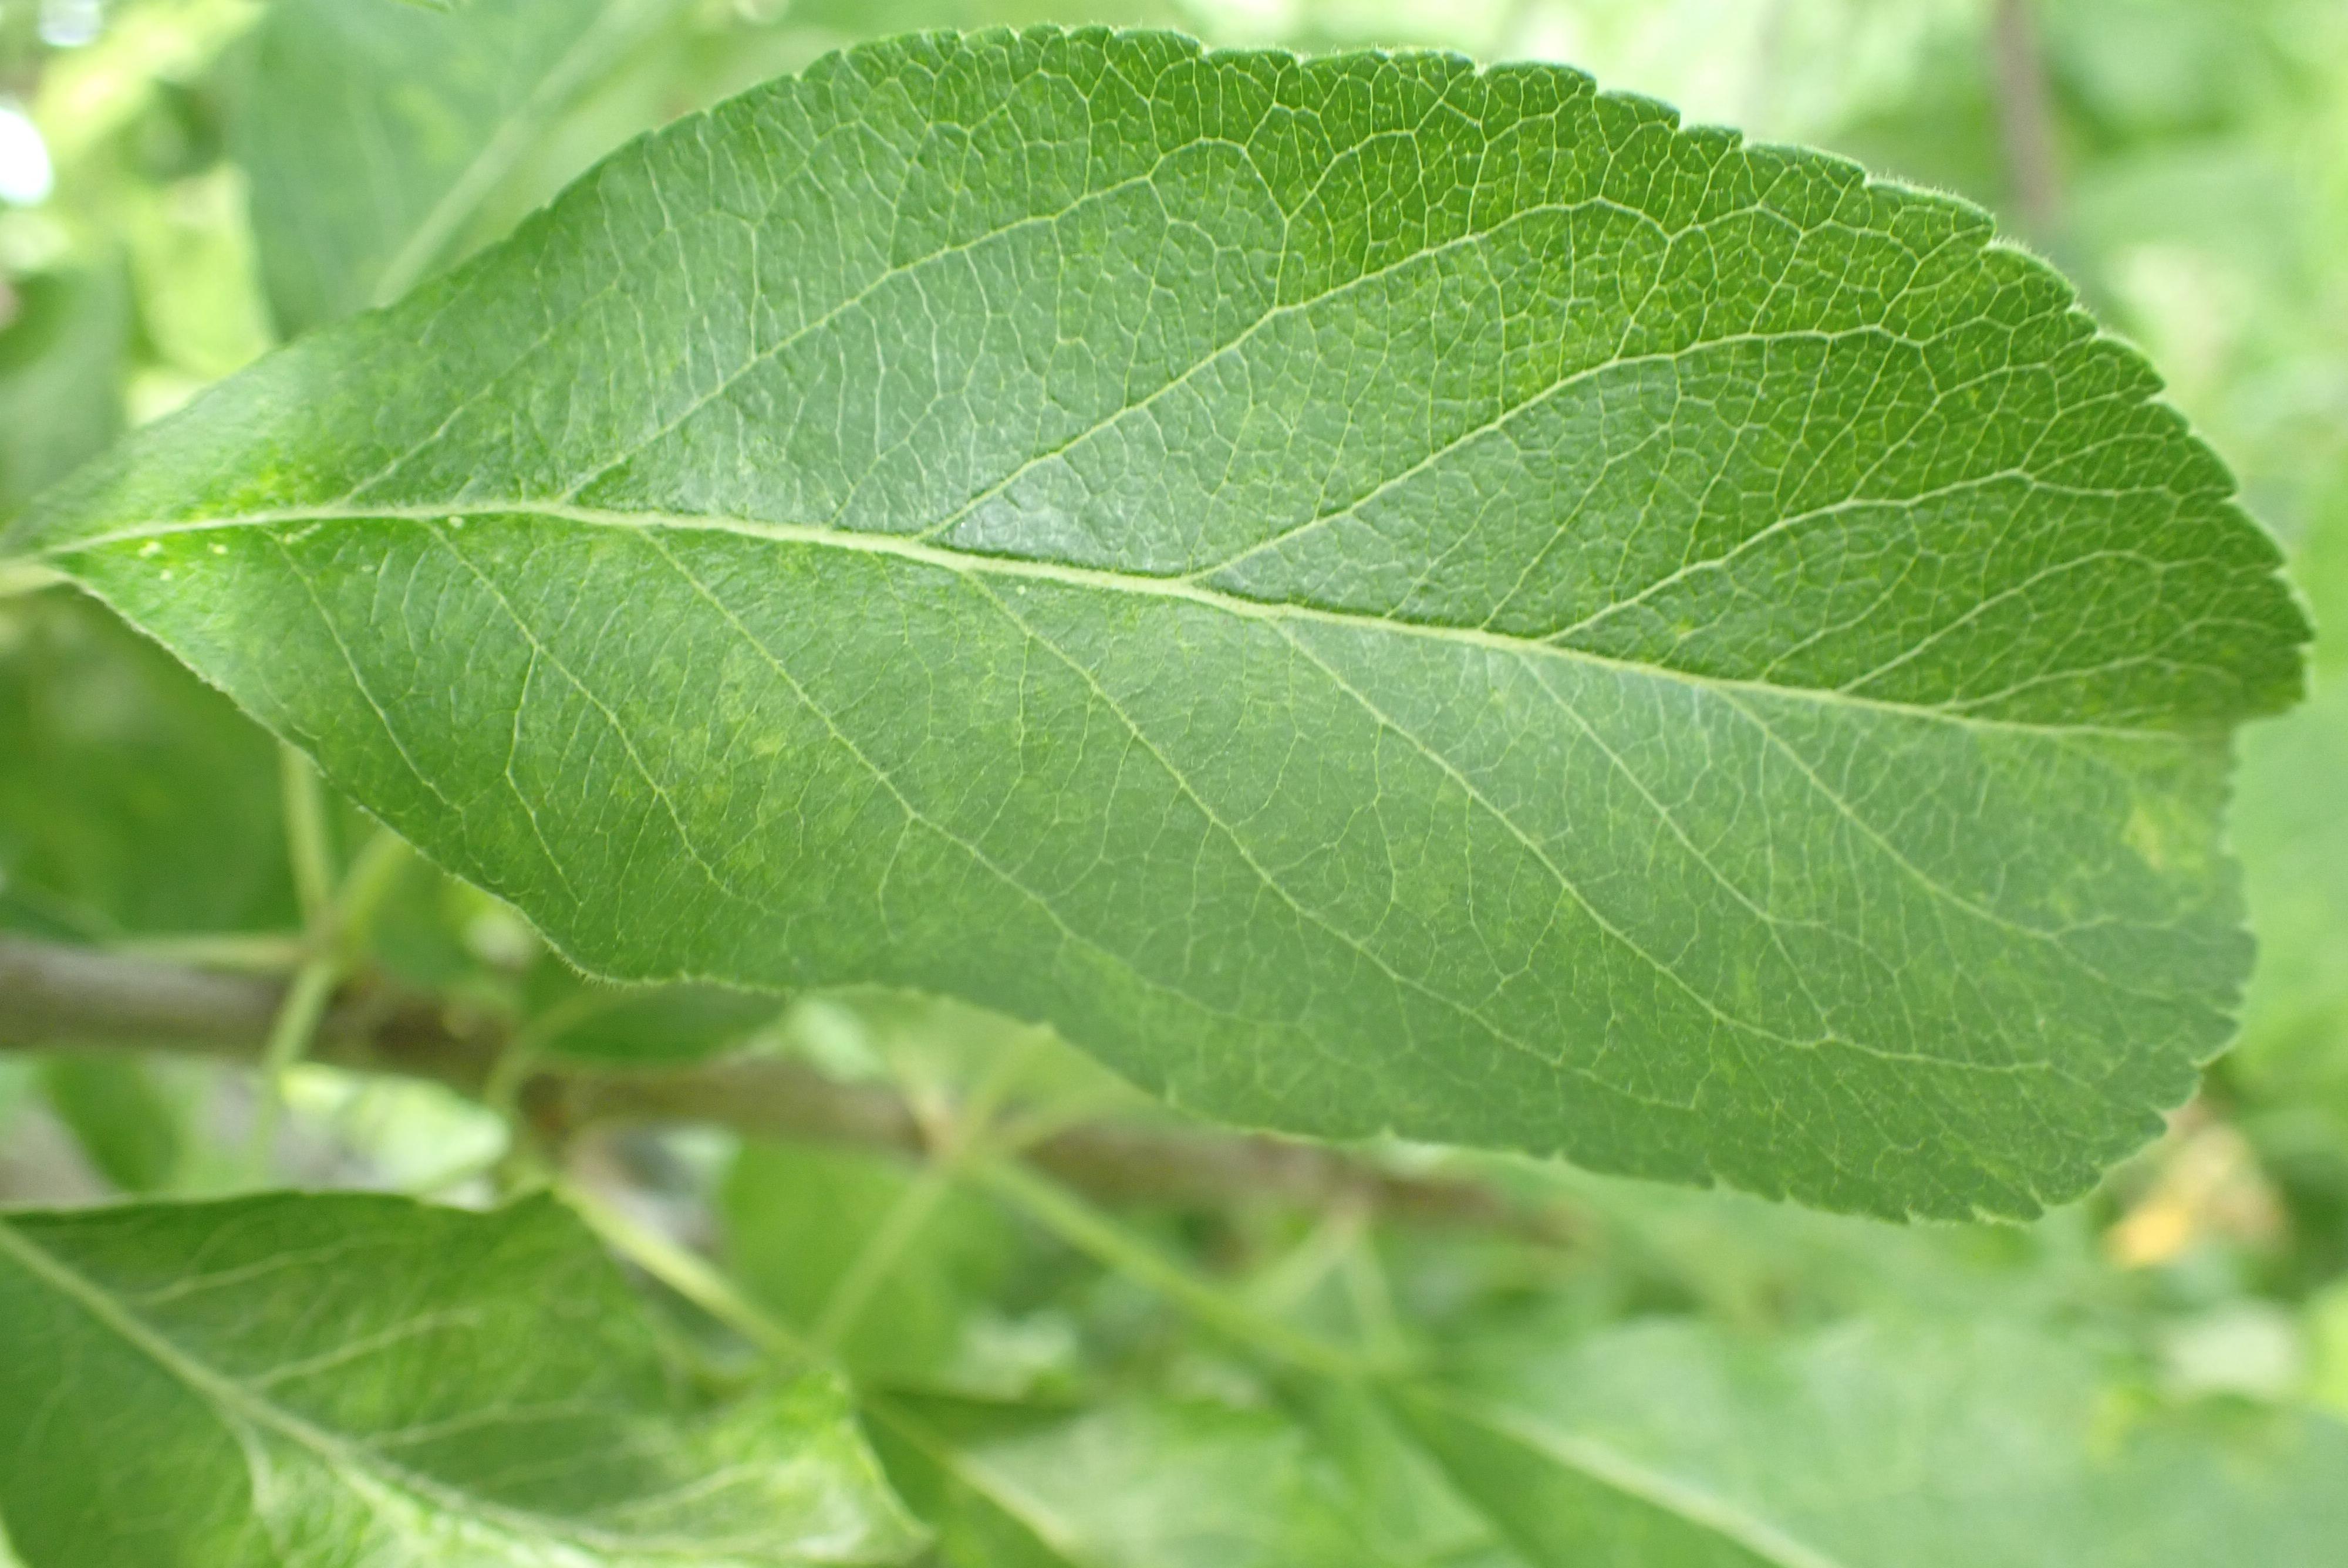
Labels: scab